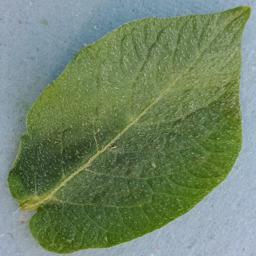
Etiqueta: Sana